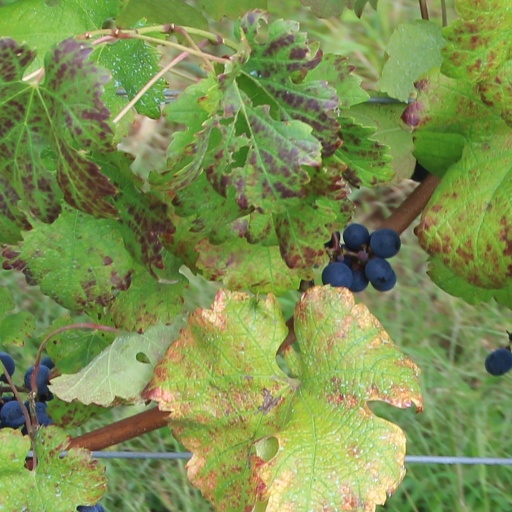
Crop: grape